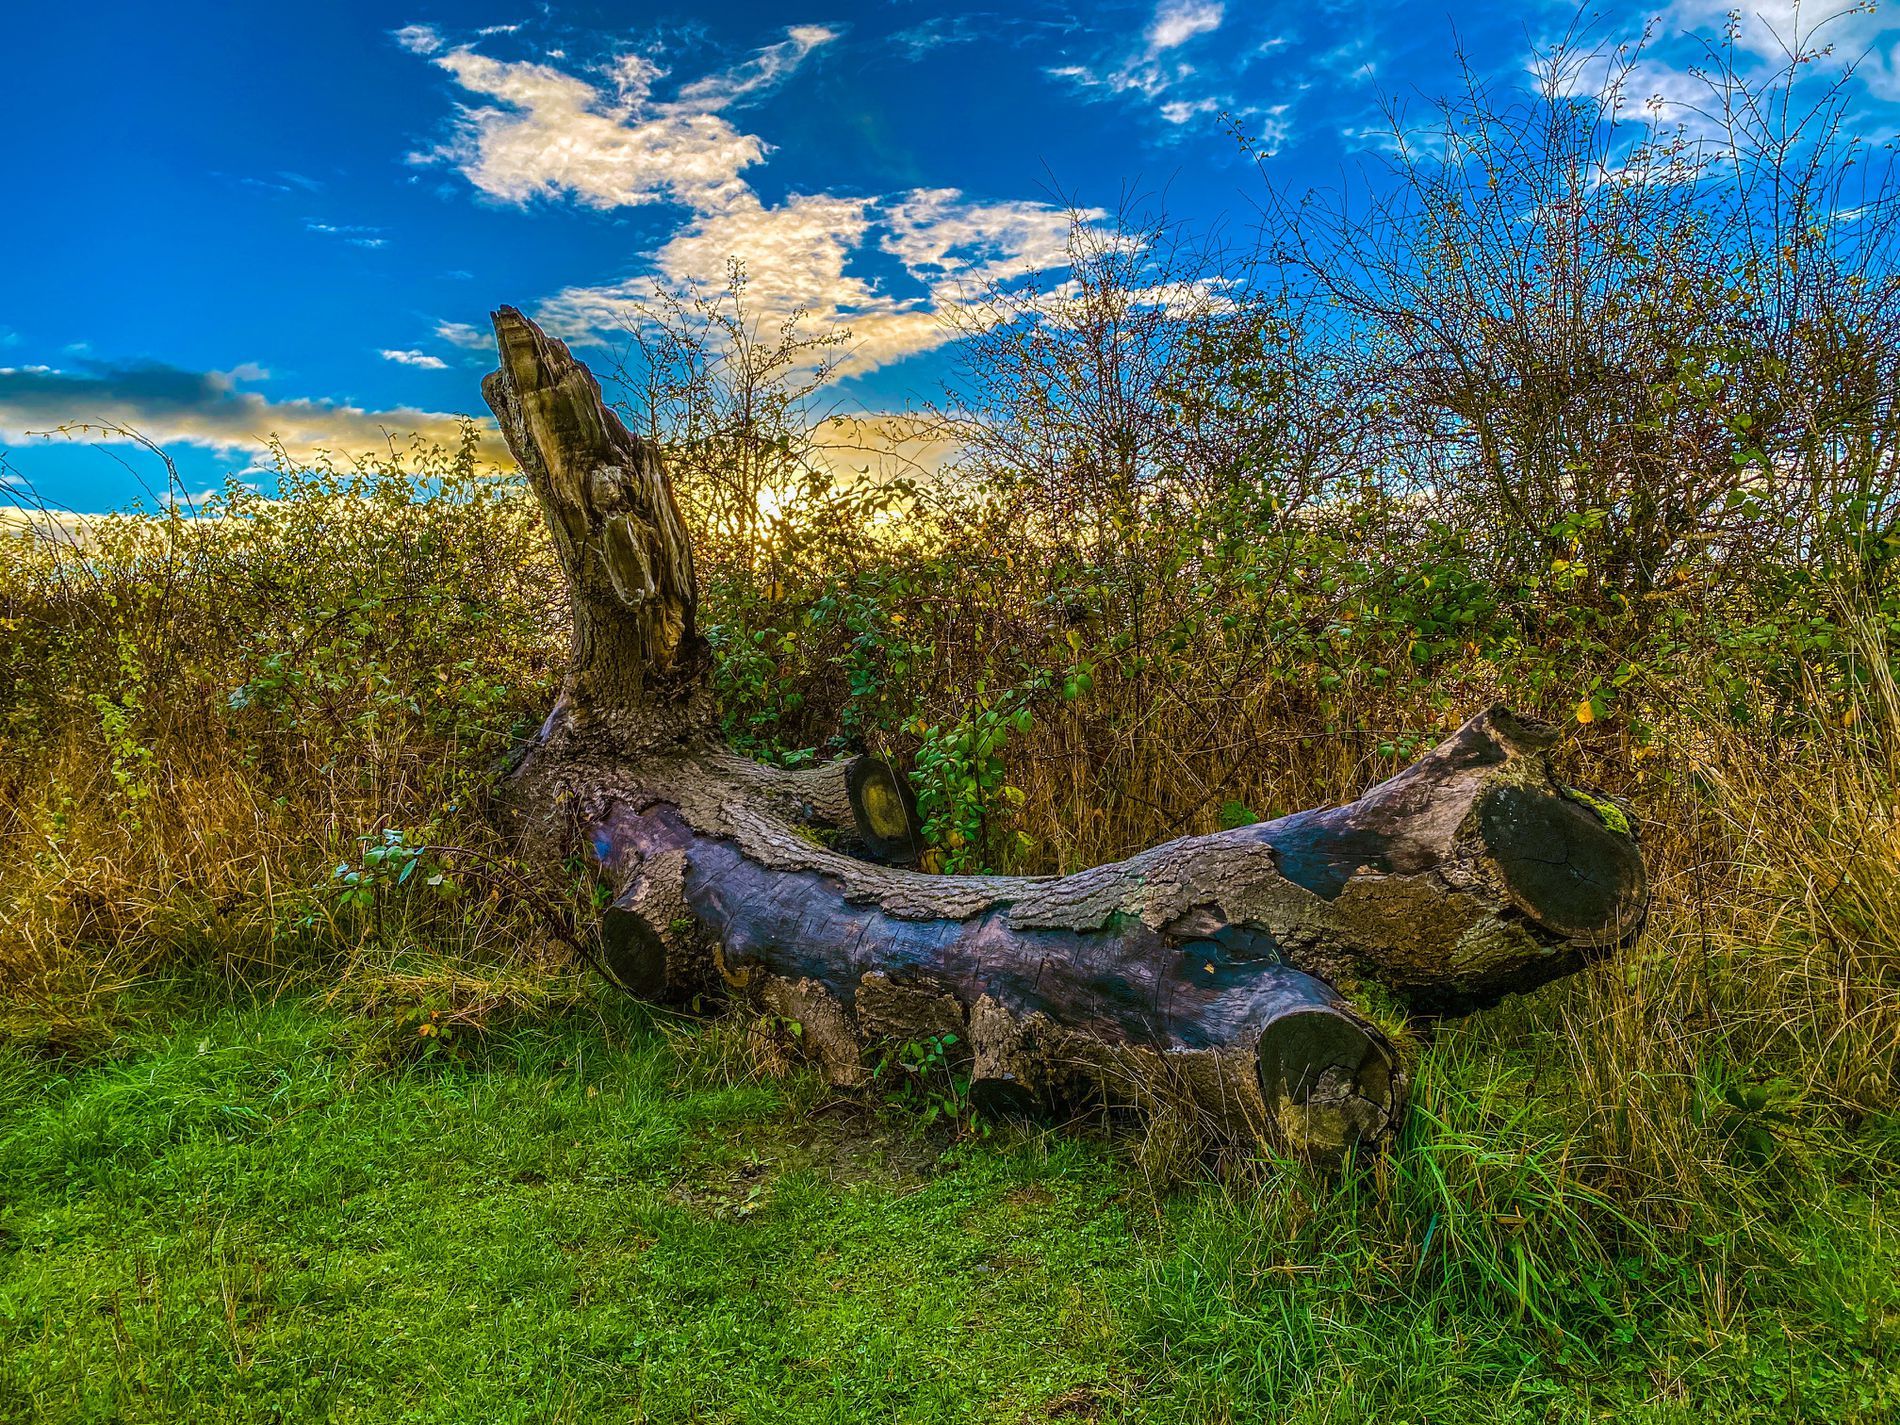
A green environment.
The shot depicts a tree trunk lying on a large amount of plants that cover most of the shot. In the background, there is a sky.
This is a medium shot. The shot describes a tree trunk lying on a large amount of plants. The colors of the image are natural and calm, both the dark colors of the trunk and the light, pure colors of the sky and plants. The lighting of the shot is soft, and it was taken during the day. The overall mood is very relaxing.
Labels: Plant, Tree, Wood, Grass, Vegetation, Outdoors, Land, Nature, Woodland, Tree Stump, Scenery, Ground, Tree Trunk, Mortar Shell, Weapon, Wilderness, Field, Grassland, Landscape, Moss, Sky, Reed, Plants
Camera: Apple iPhone 11 Pro Max
Lens: iPhone 11 Pro Max back triple camera 4.25mm f/1.8
Aperture: F1.8
Exposure: 1/1800 sec
ISO: 32
Focal length: 4.25